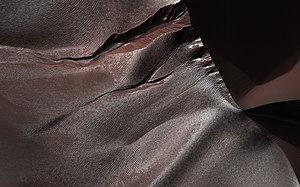
La géographie de Mars, parfois appelée aréographie, regroupe les disciplines, telles que la topographie, la géomorphologie, voire la climatologie martiennes, concernées par l'étude de la géographie physique de Mars.